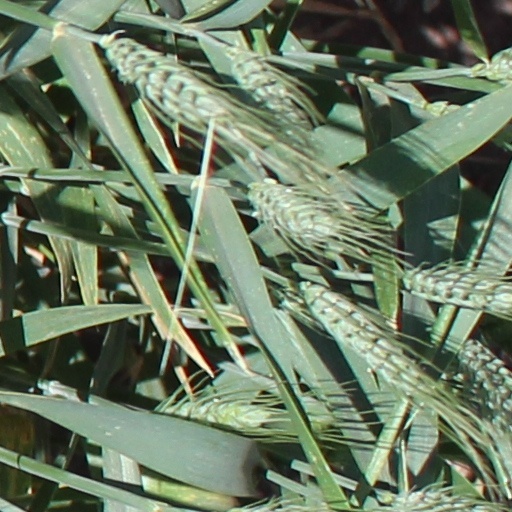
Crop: wheat